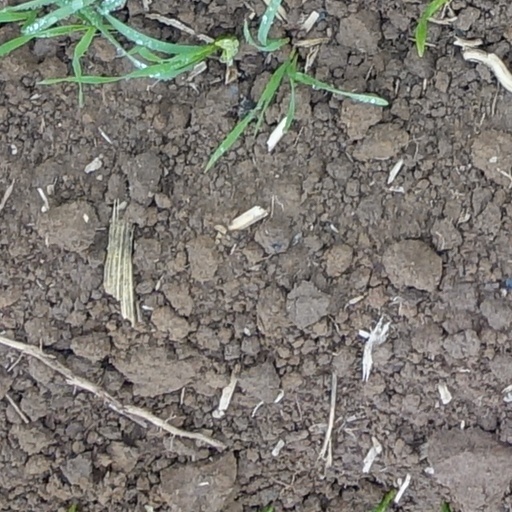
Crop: wheat